Slovene Home Guard

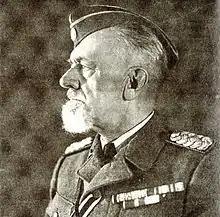
a sideways headshot of a male in uniform

At the time that the Italians surrendered, the Italians had about 50,000 troops in the province, assisted by 6,049 MVAC soldiers and 300–400 Slovene Chetniks. The Partisans fielded around 3,000 men, although there were many more in non-combat organisations. About half of Novak's Chetniks, anticipating an Allied landing in the Slovene Littoral, moved south to meet reinforcements that they were expecting to arrive from the Lika region of the neighboring Independent State of Croatia. Partisan units attacked the Chetnik force, pushing them southwest to the village of Grčarice, about south-southeast of Ljubljana. At the same time, the former MVAC units, now renamed the Slovene National Army, and part of Mihailović's "Yugoslav Army in the Homeland", concentrated a large force of around 1,600 men at Turjak Castle, south-southeast of Ljubljana. The force at Turjak had considerable ammunition and food supplies. Partisan forces were moving in the same direction as the collaborationists, with orders to disarm Italian troops and capture or destroy any Chetnik or MVAC forces they encountered. The Partisans aimed to inflict as much damage as possible on the former Italian auxiliaries to make them of less value to the Germans when they took over. These Partisan units managed to recruit some Italians to join them, including some equipped with tanks and artillery.